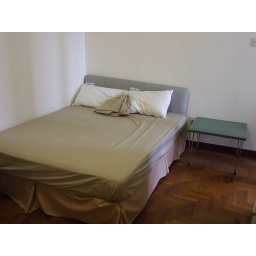
2nd bedroom - desk to be purchased by us